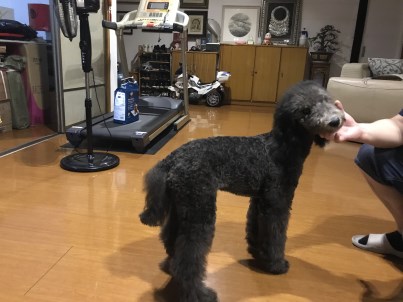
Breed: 316-n000118-standard_poodle